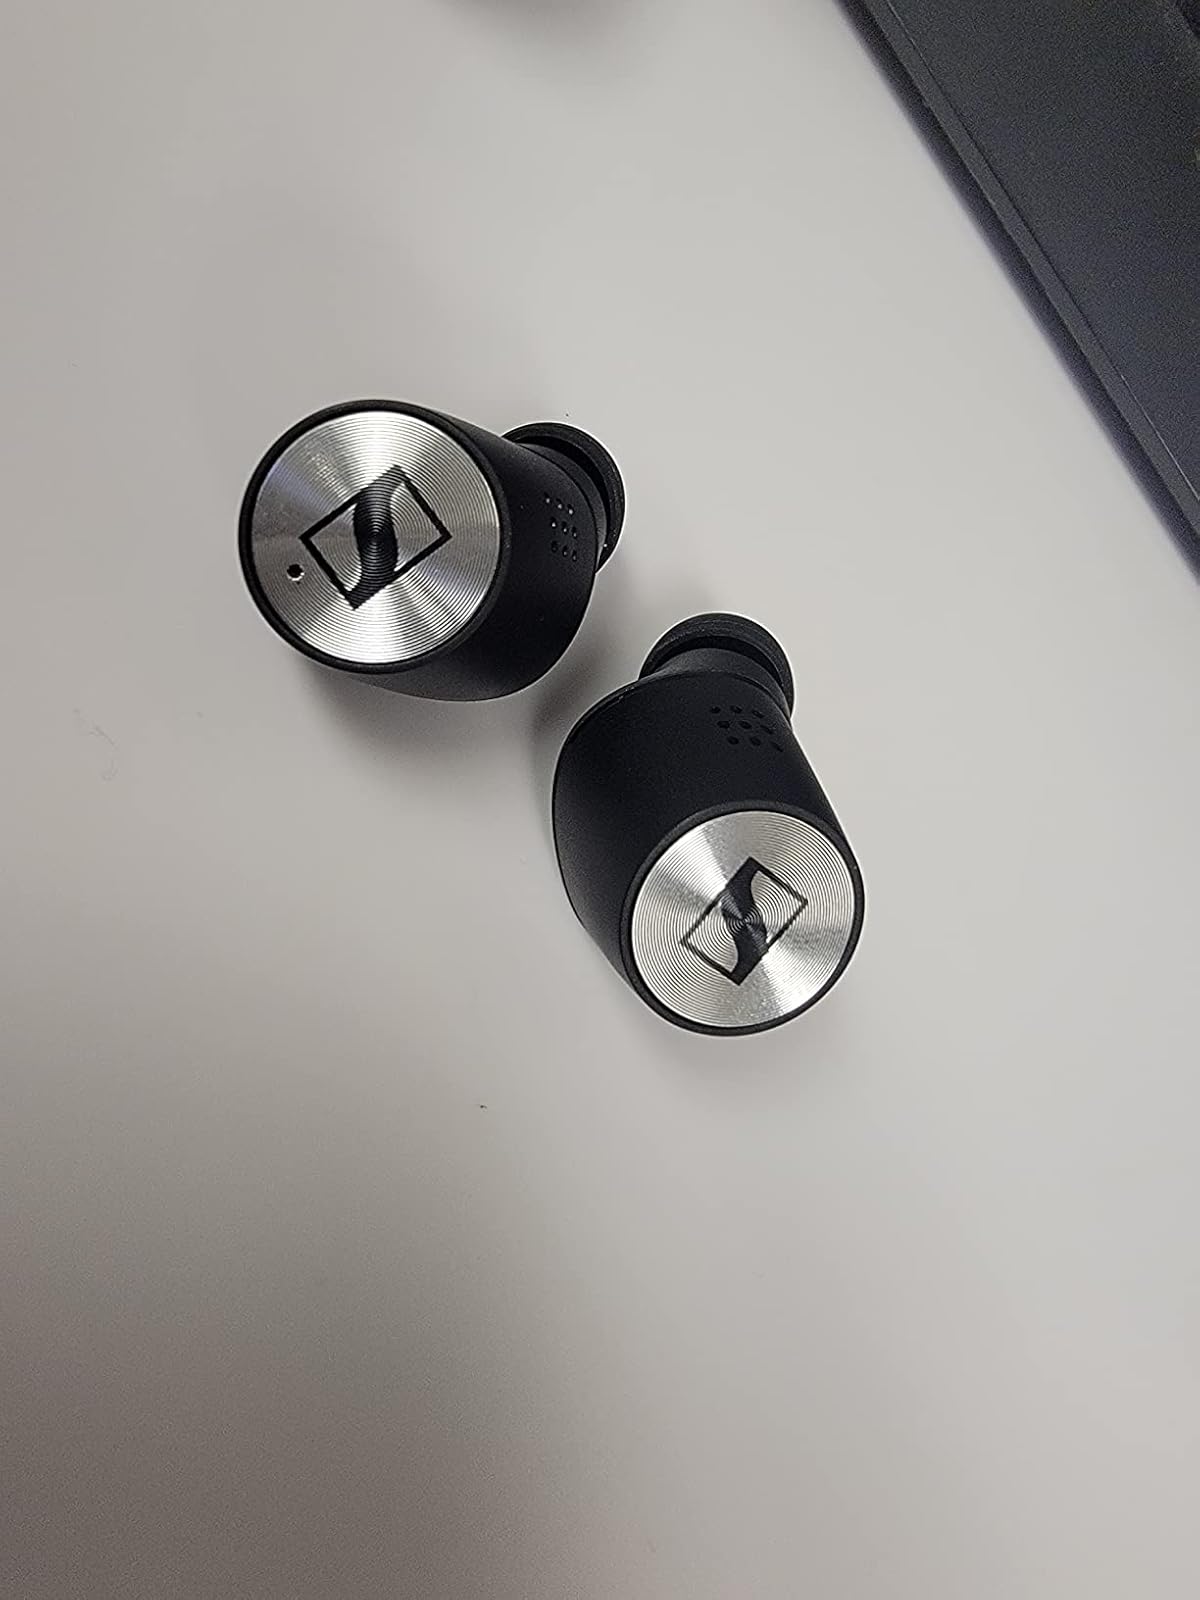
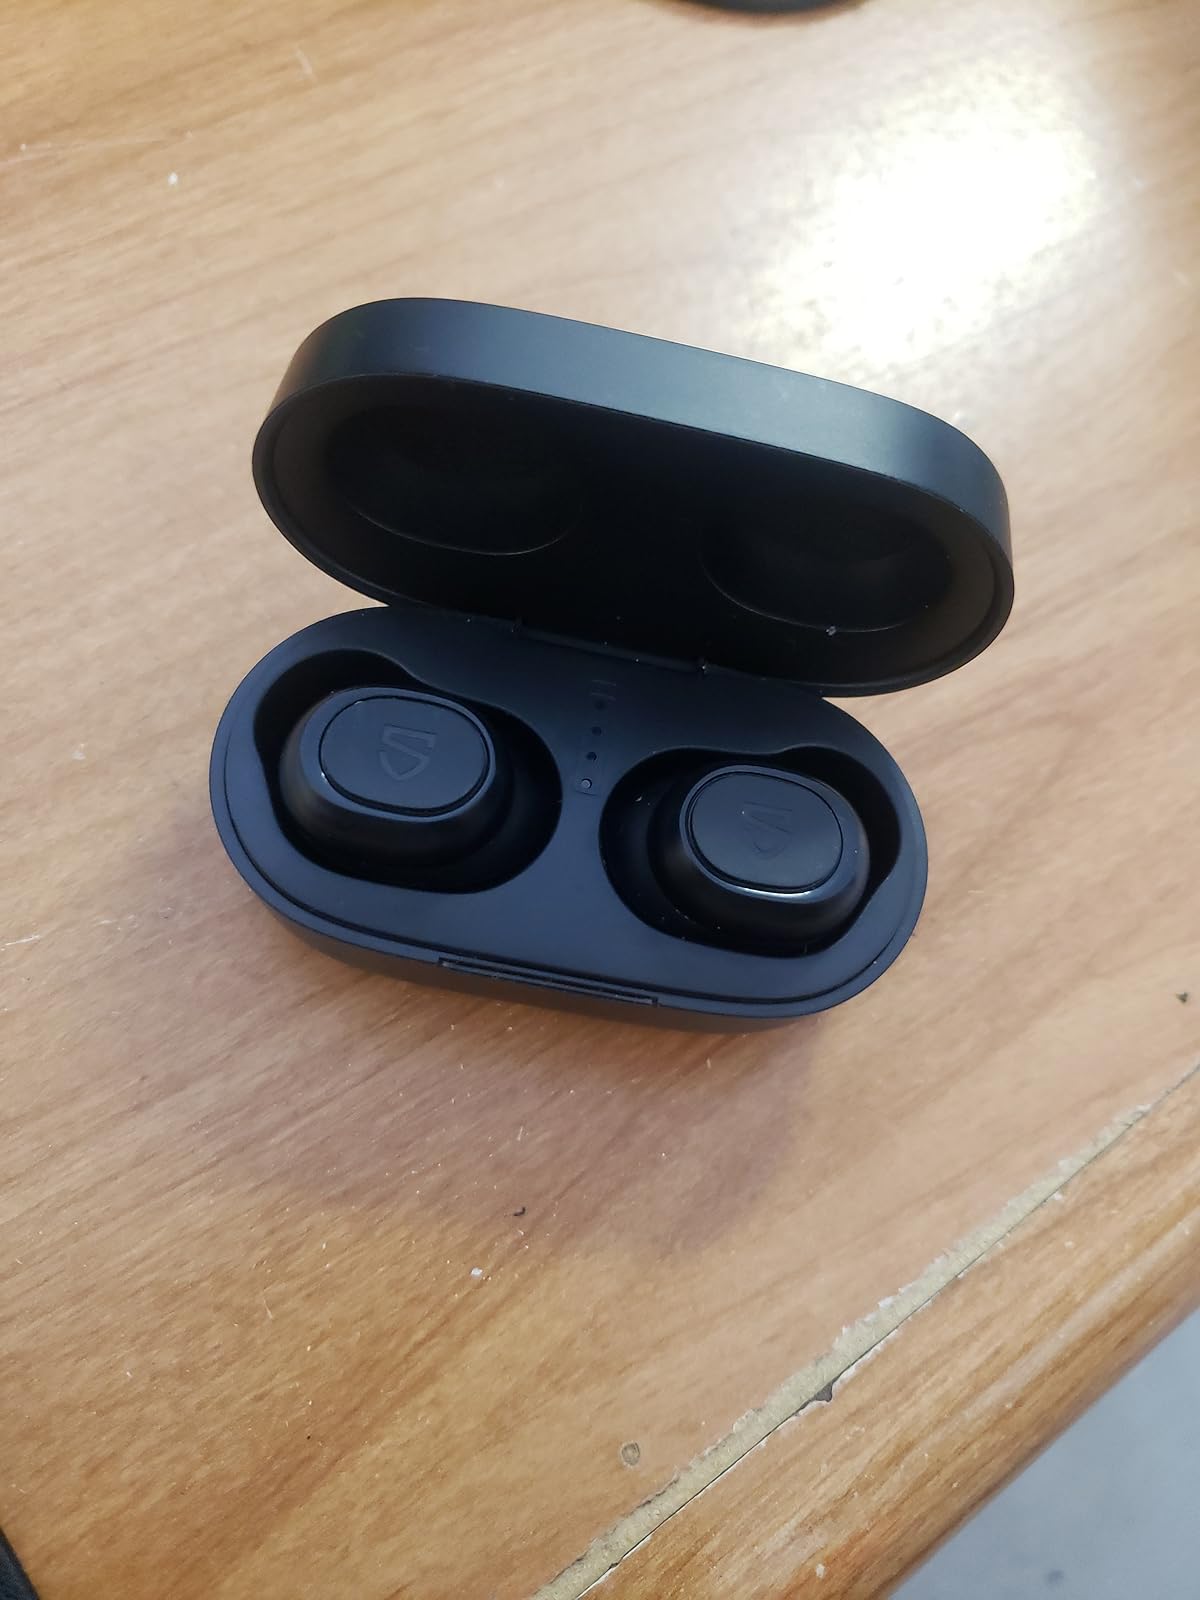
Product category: earbuds
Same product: no